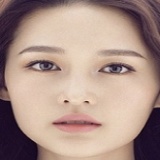
diễn viên Lý Thấm